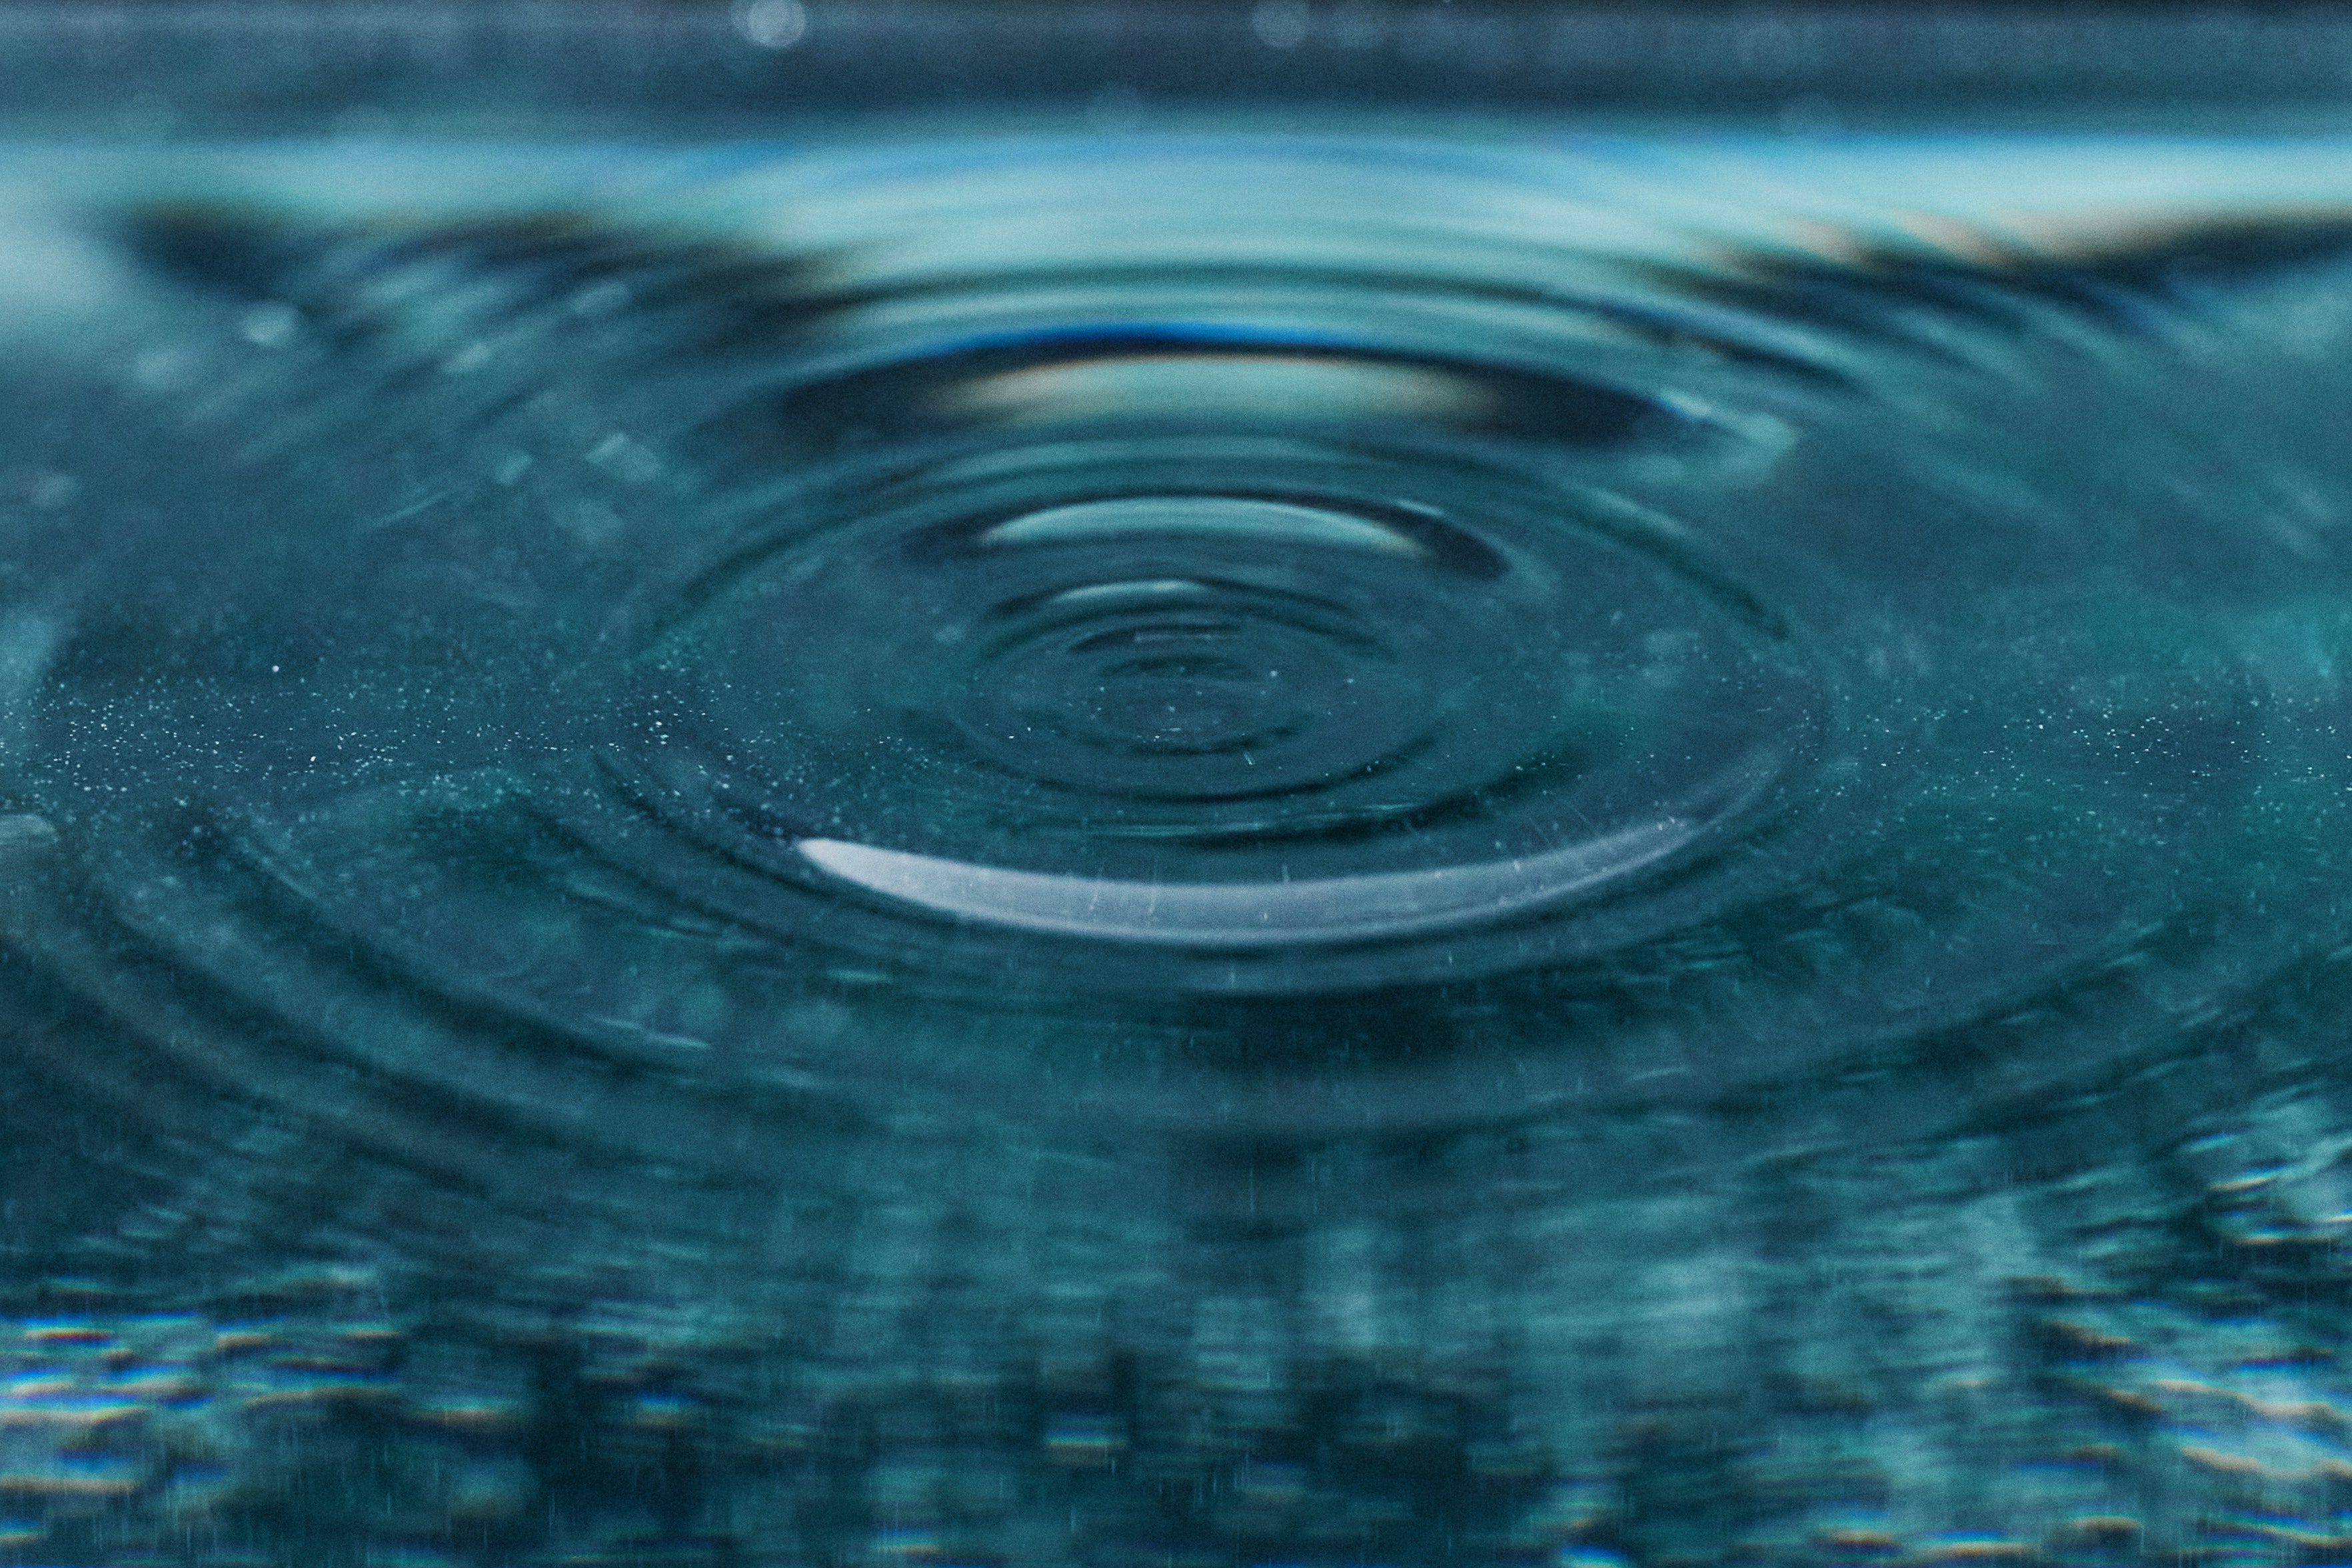
natural